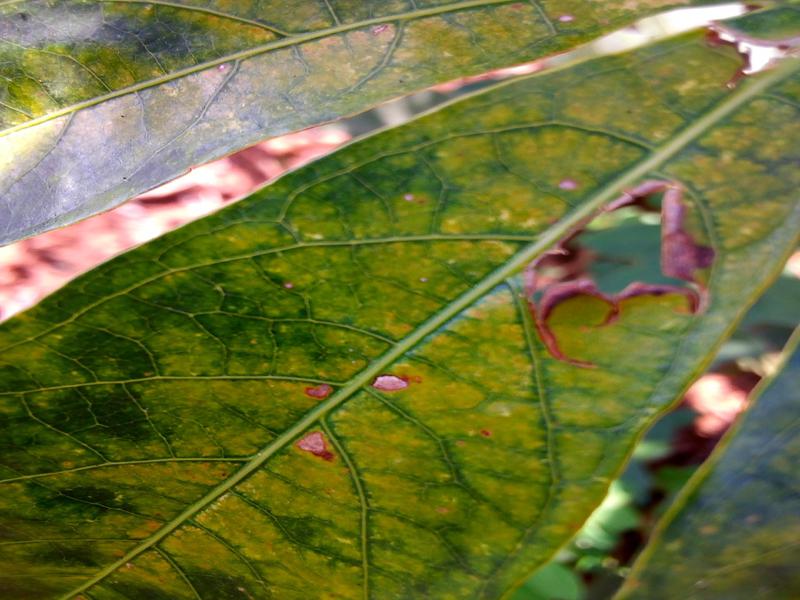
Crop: cassava
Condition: healthy